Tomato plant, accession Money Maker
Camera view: horizontal (90 deg, fisheye); turntable rotation: 150 degrees
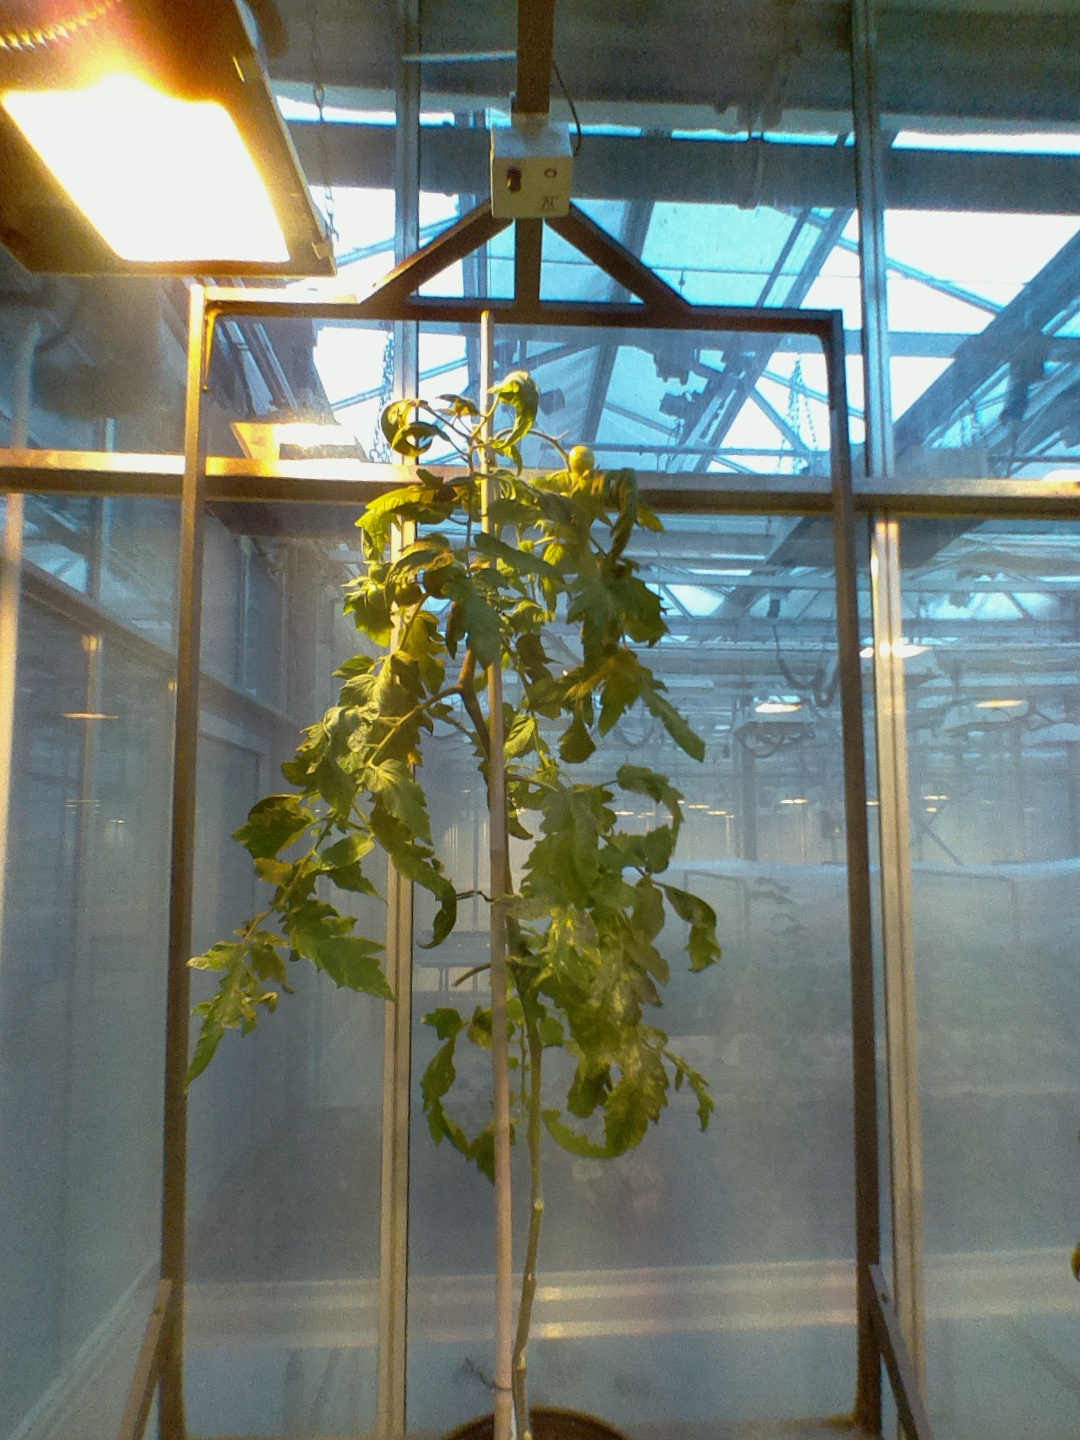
BBCH growth stage 73: 30%-40% of final fruit size